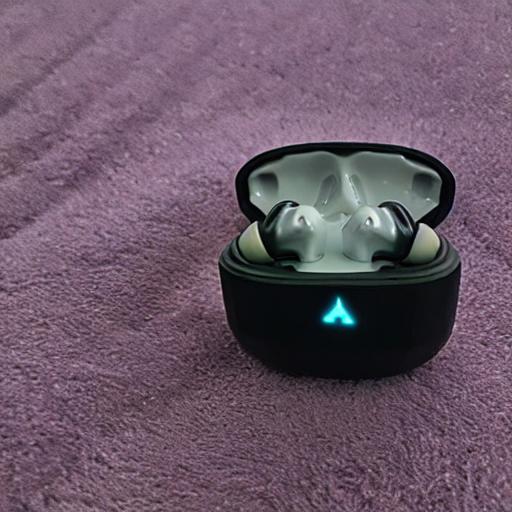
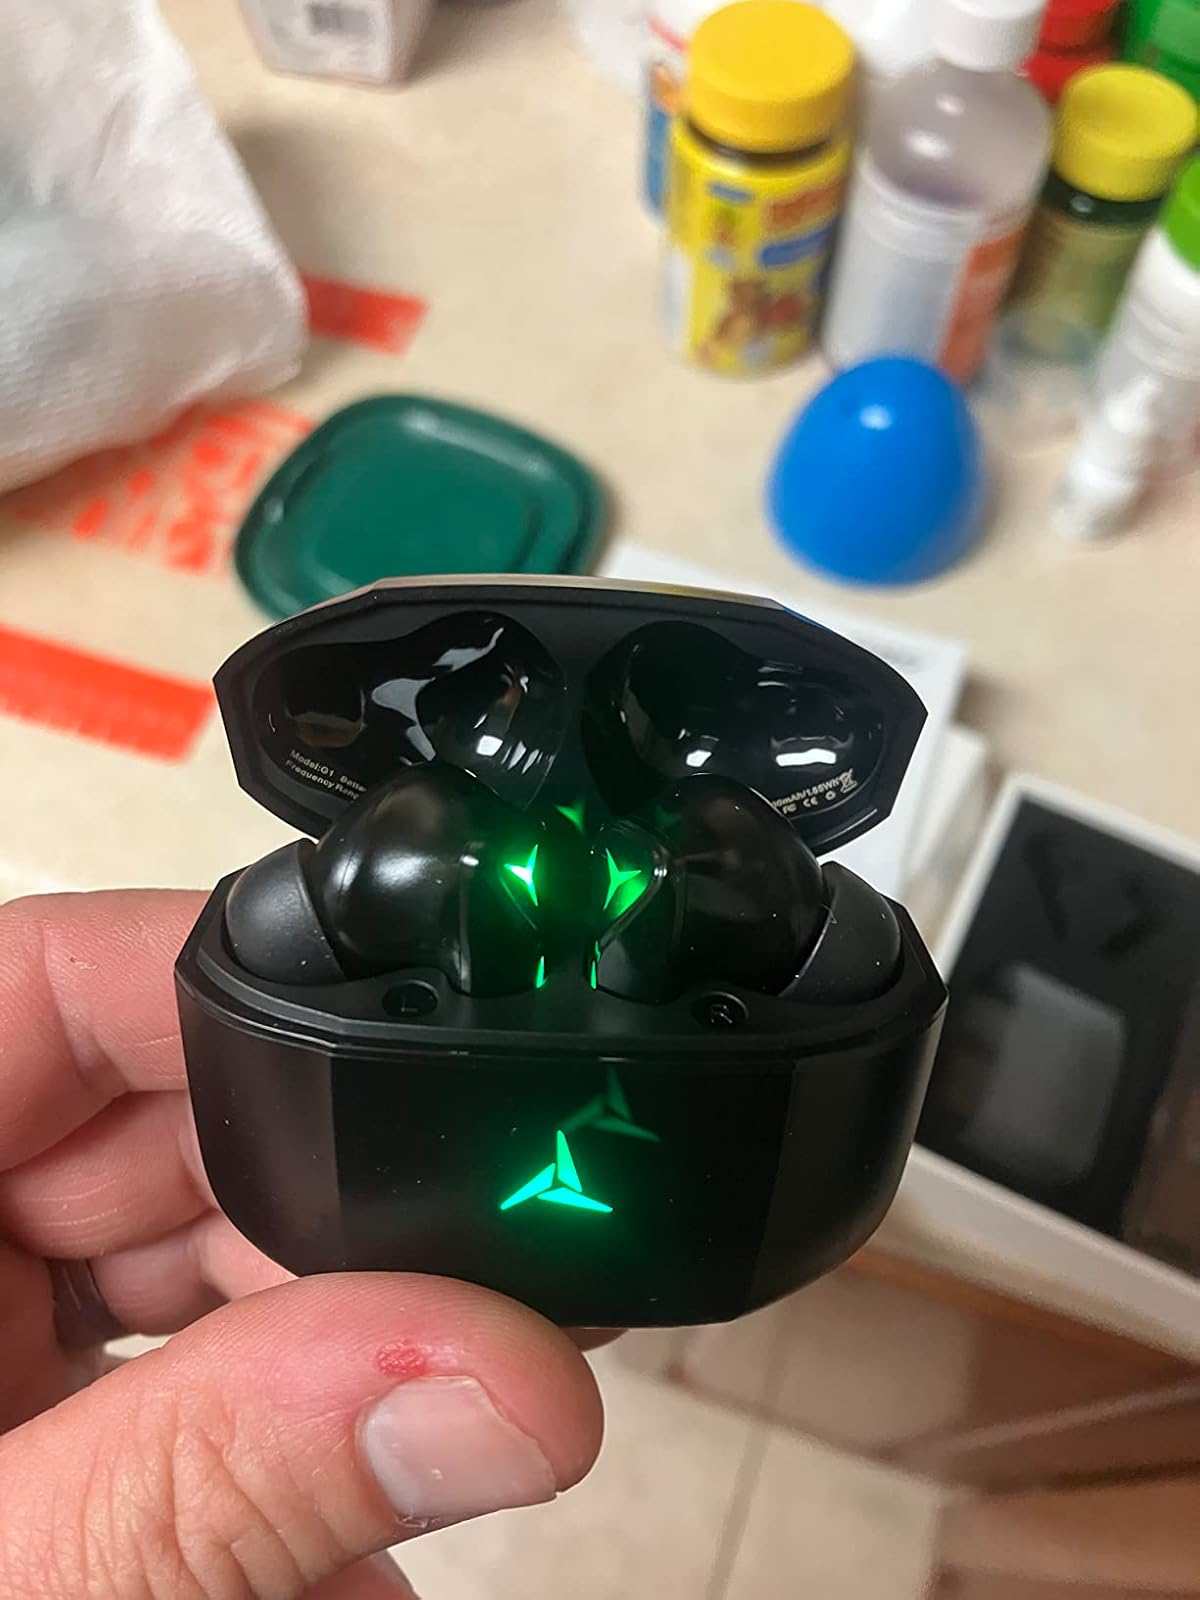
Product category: earbuds
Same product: no